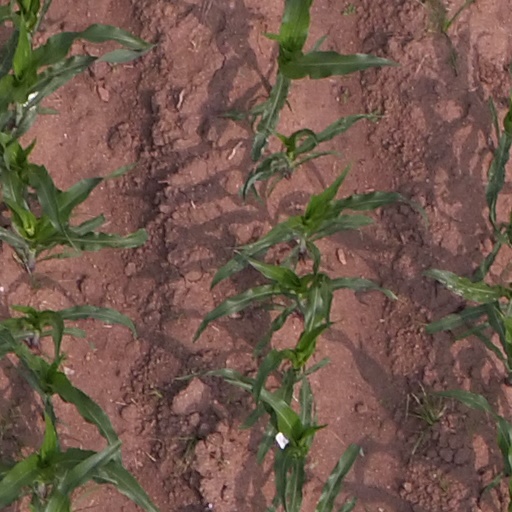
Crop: maize; corn